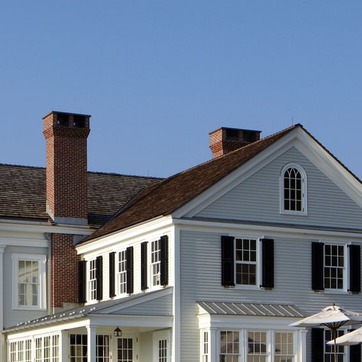
Material: other